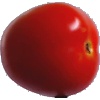
Label: Tomato 4